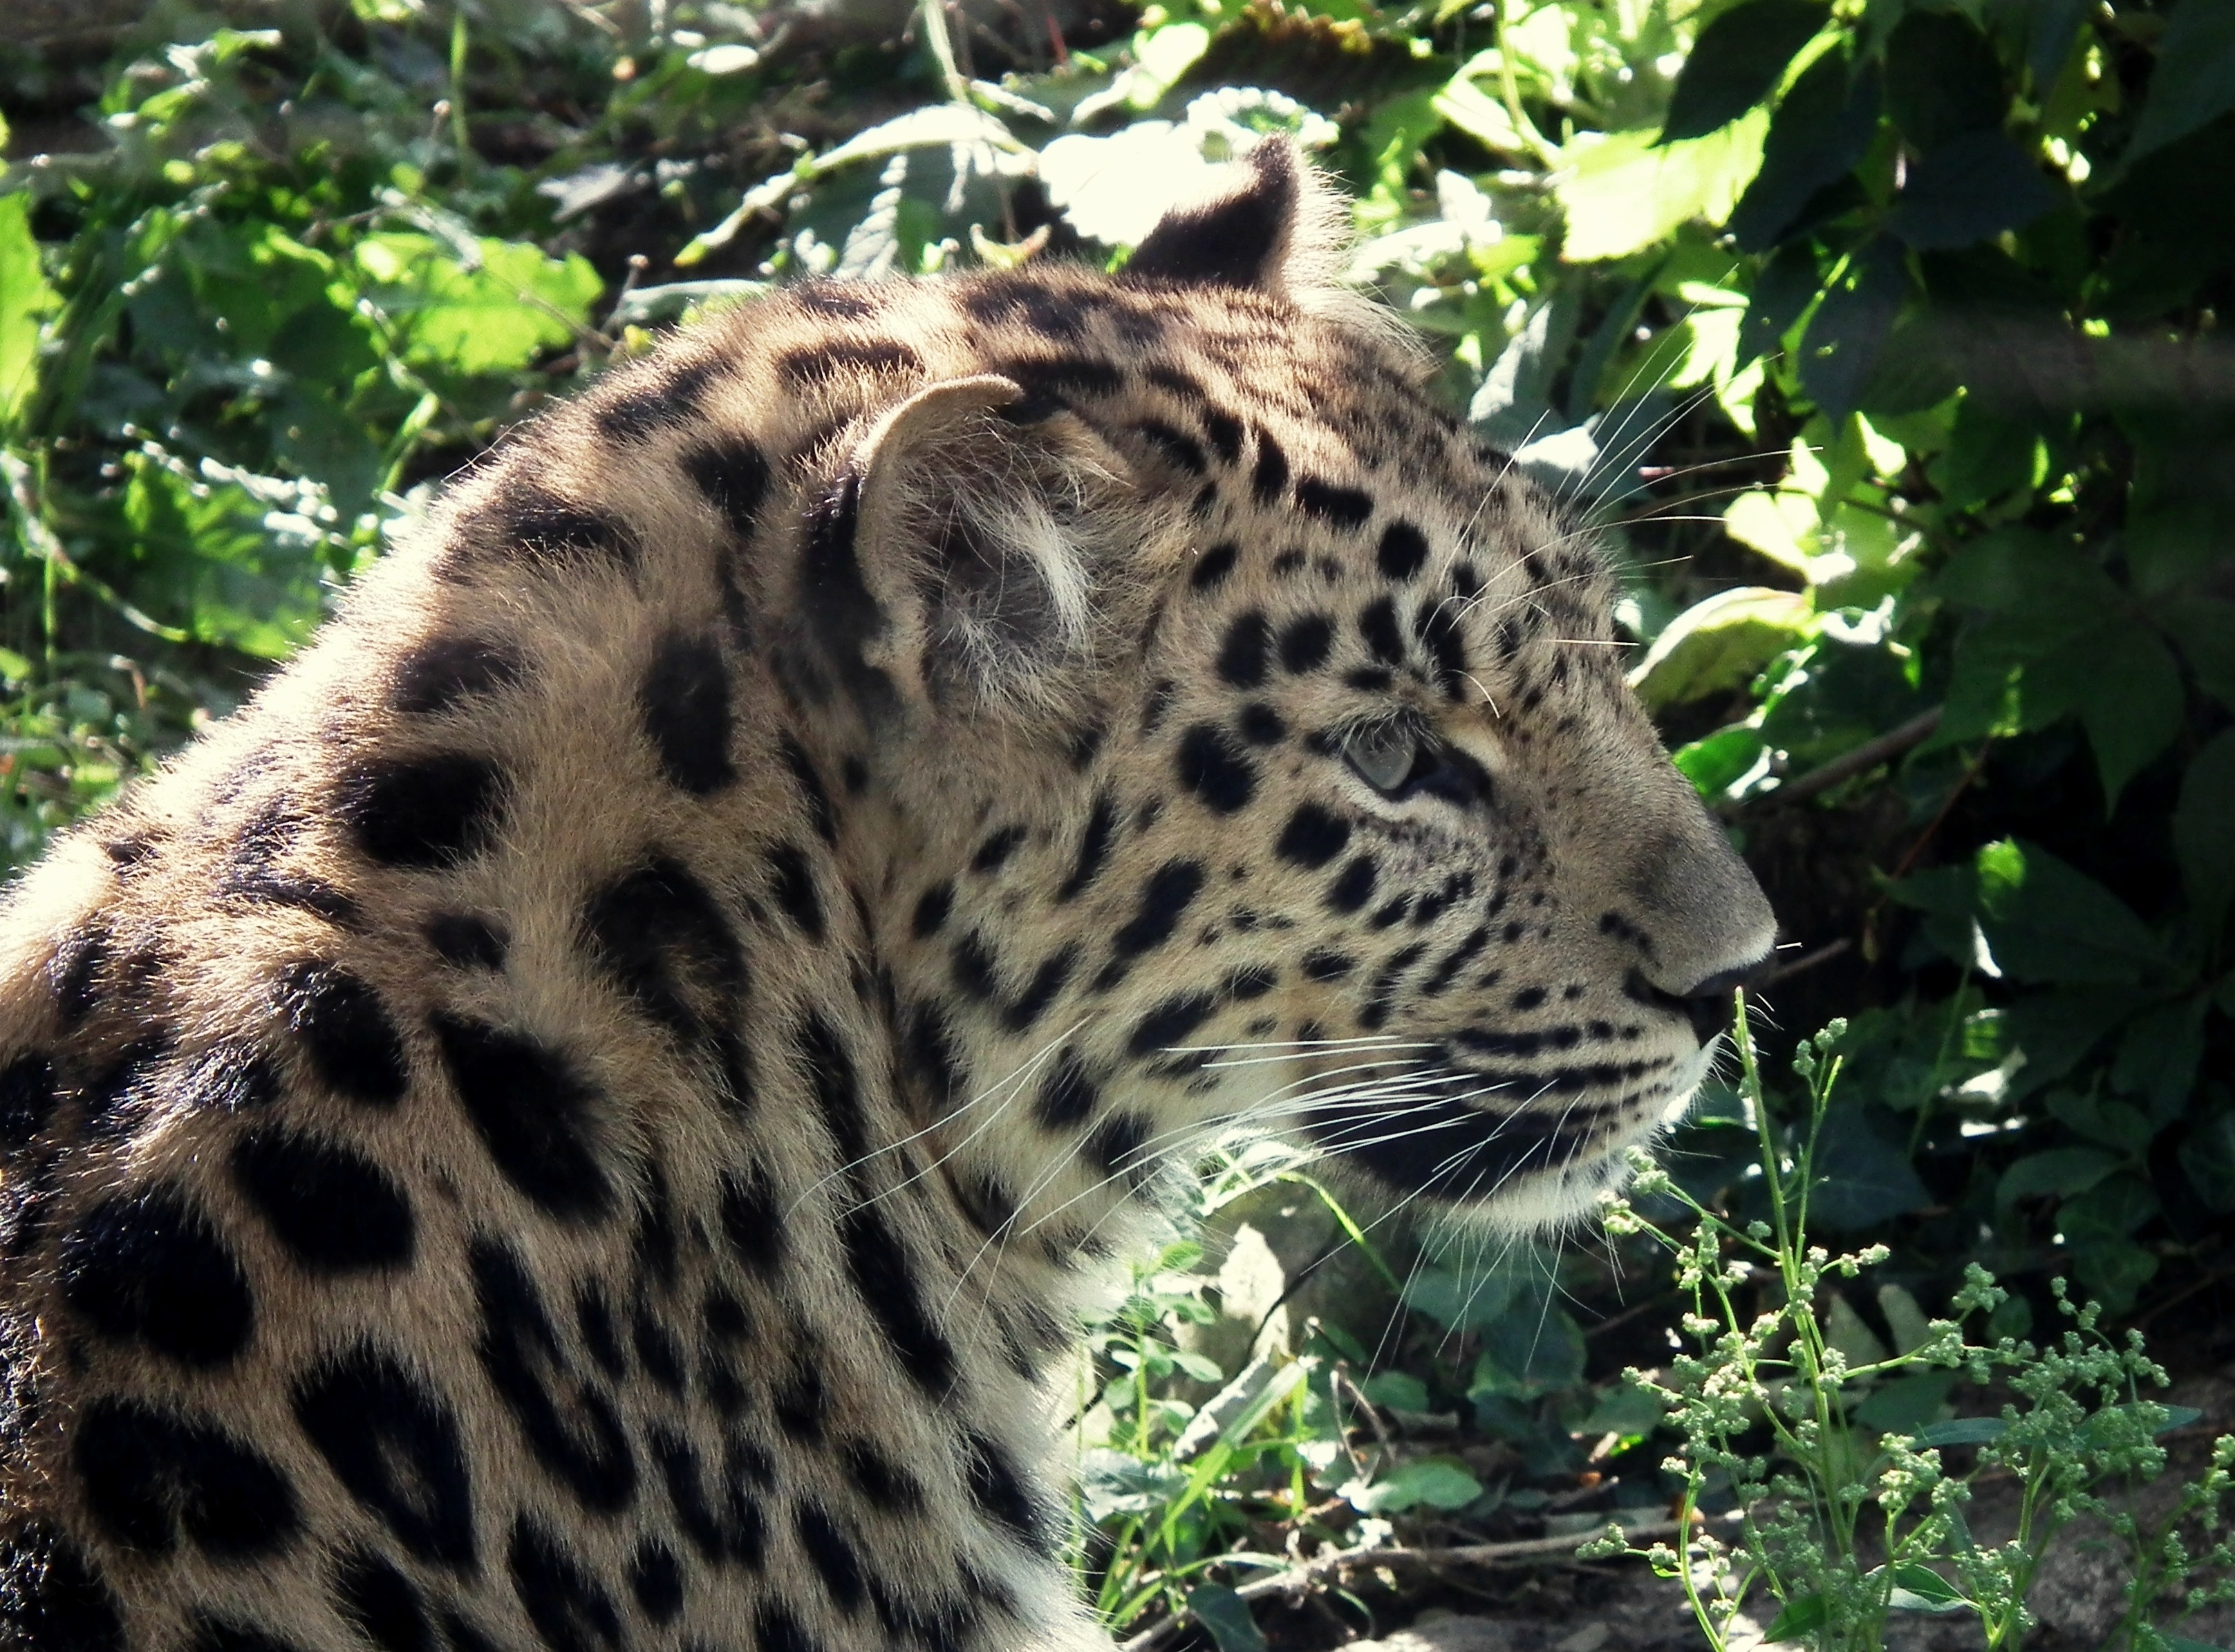
wildlife, zoo, portrait, cat, mammal, close, fauna, leopard, big cat, vertebrate, jaguar, ocelot, big cats, cat like mammal